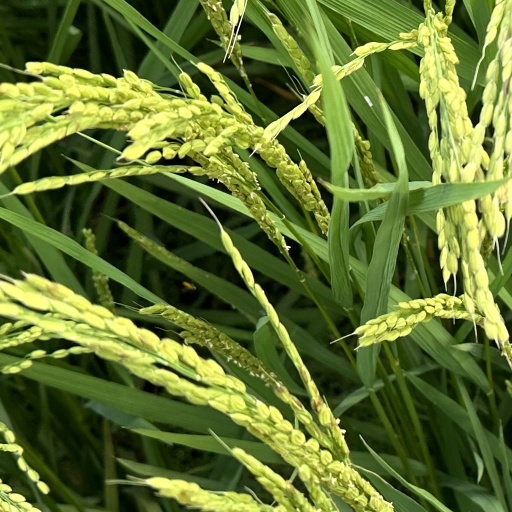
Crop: rice